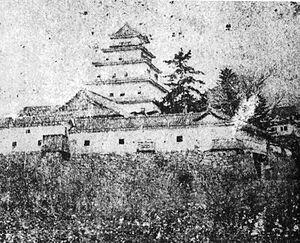
Le château de Kameyama se trouve à Kameoka, préfecture de Kyoto au Japon. Il a gardé le passage nord-ouest en direction de Kyoto pendant près de trois cents ans.